2006 United States Senate election in Minnesota

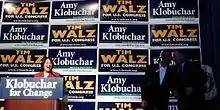
Klobuchar with Barack Obama and Tim Walz

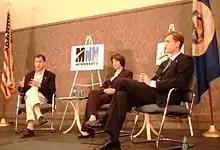
Major party candidates: Kennedy, Klobuchar, and Fitzgerald

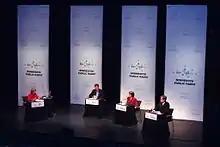
Candidates Mark Kennedy, Amy Klobuchar, and Robert Fitzgerald debated on November 5, 2006.

Kennedy's routine support of President George W. Bush in House votes appeared to be a central issue for Democrats in the campaign. In June 2006, allegations were made that many references to and photos of Bush had been removed from Kennedy's official U.S. House website. In rebuttal, Republicans said that there were 72 references to Bush on the website and that the changes noted by critics had been made some time ago, as part of the normal updating process. Ben Powers was the only ballot-qualified candidate not invited to appear on Minnesota Public Television's "Almanac" program, despite Powers's offer to fill the space left unfilled by Klobuchar's decision not to appear with Kennedy and Fitzgerald on the program. Green candidate Michael Cavlan appeared on the program twice during the campaign as a special guest.